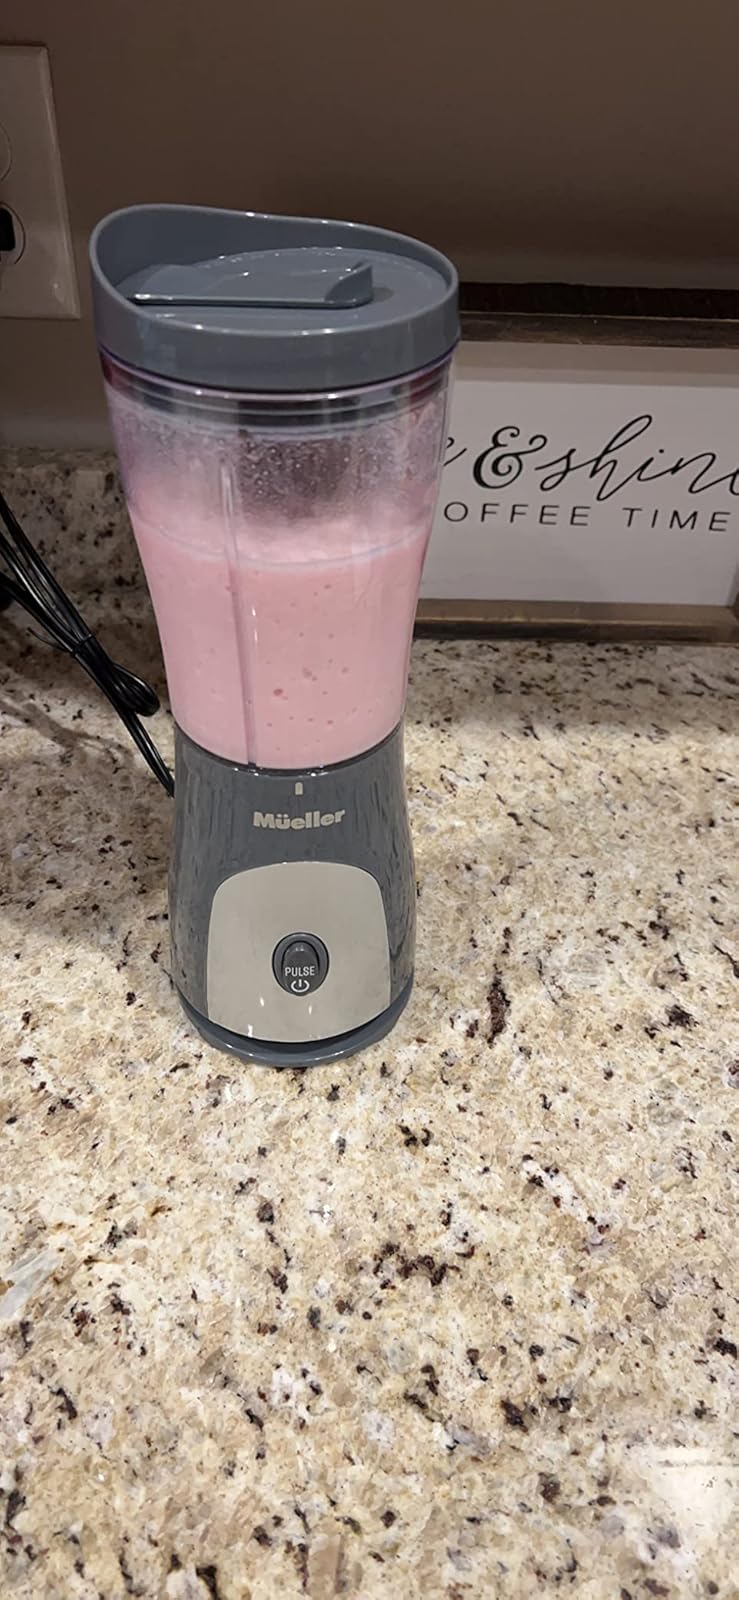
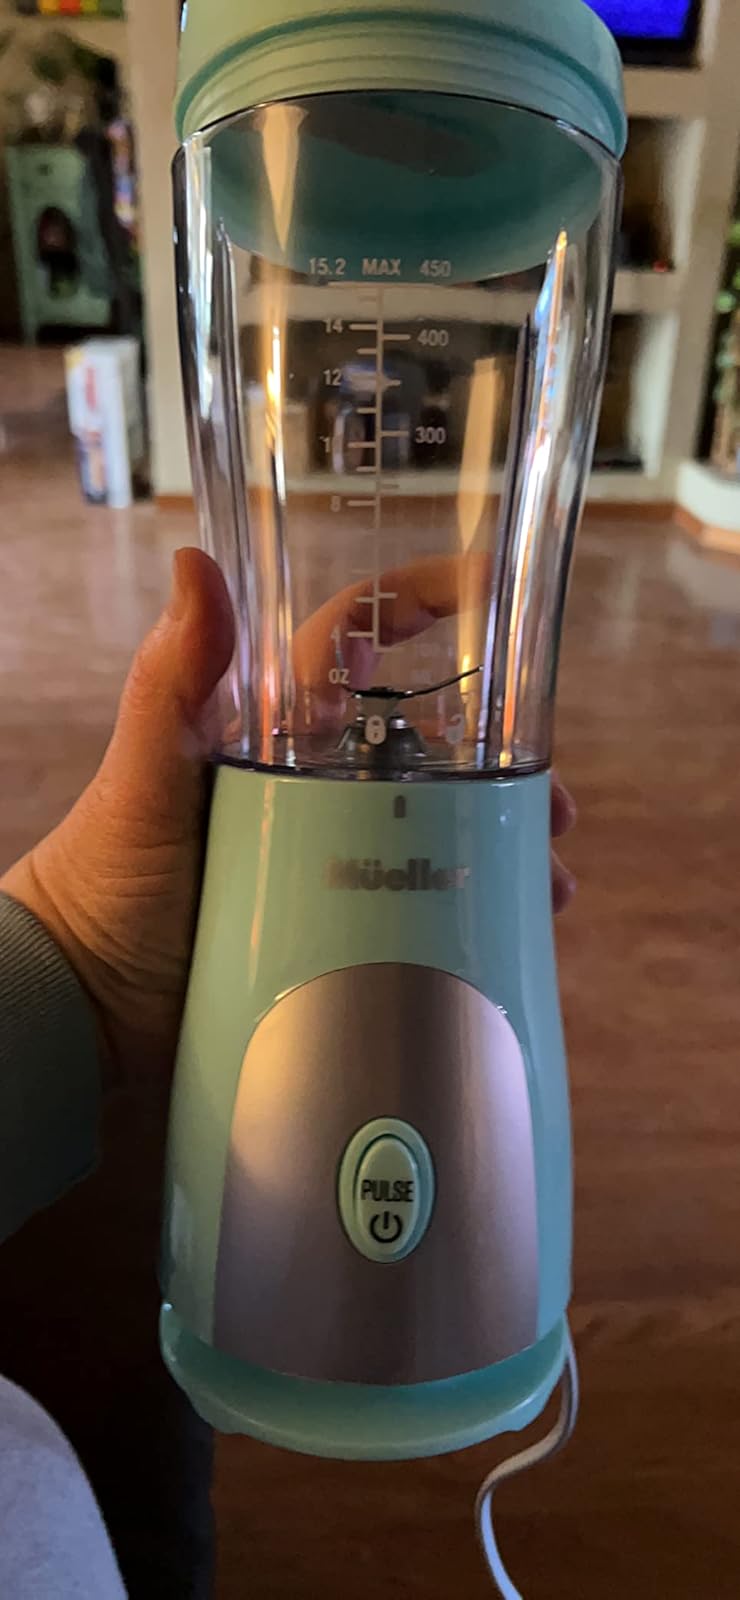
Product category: items_blender
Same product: no